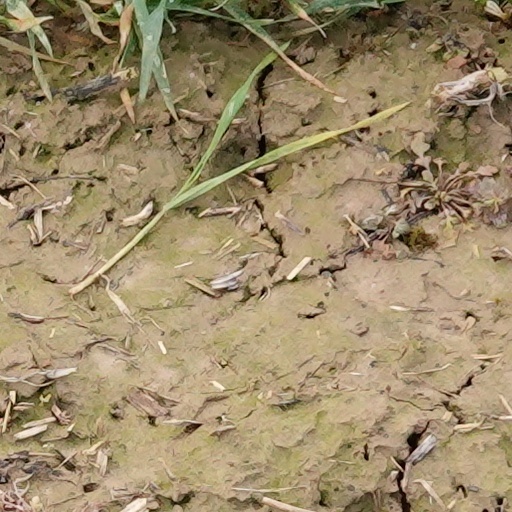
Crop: wheat